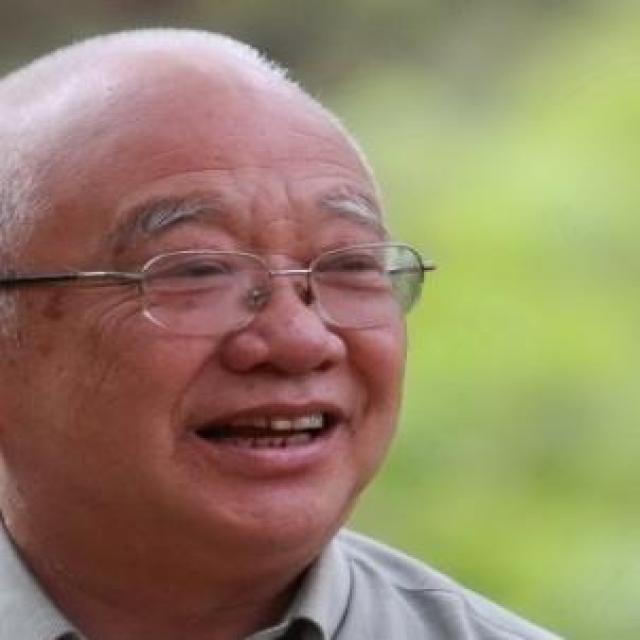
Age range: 65+